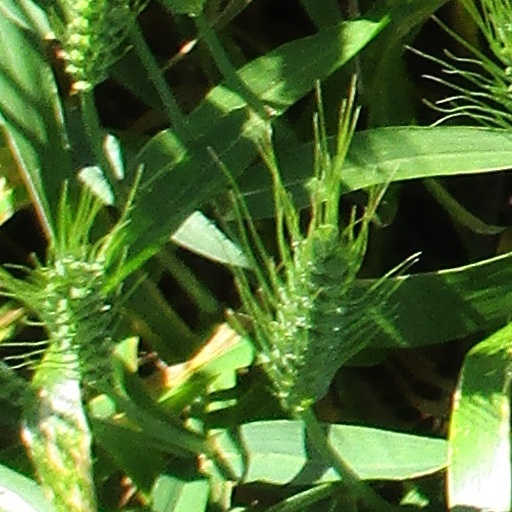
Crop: wheat